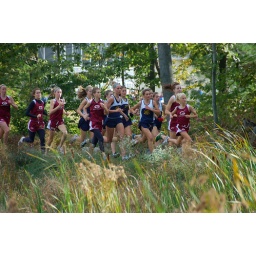
Grand Haven High School girls cross country meet with Grandville &amp;amp; Hudsonville. GH wins by 1 point!